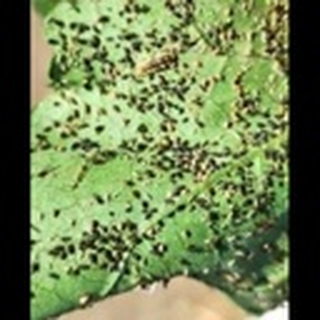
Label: cotton_aphids